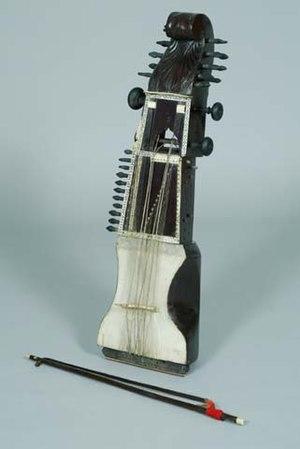
Le sarangi est une vièle à archet qui est jouée en Inde, au Pakistan et au Népal. Sarangi est du genre féminin puisqu’il se termine en i, mais le français l’emploie au masculin. Le mot vient du sanskrit sau et rang, ce qui dénote la sonorité riche et profonde, se rapprochant de la voix humaine, du sarangi.